St Martin's Church, Stamford

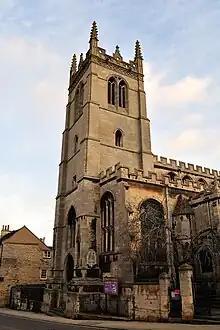
St Martin's Church, Stamford

St Martin's Church, Stamford, is a Grade I listed parish church in the Church of England located in Stamford, Lincolnshire, England. The area of the town south of the River Welland was in Northamptonshire until 1889 and is called Stamford Baron or St Martin's.